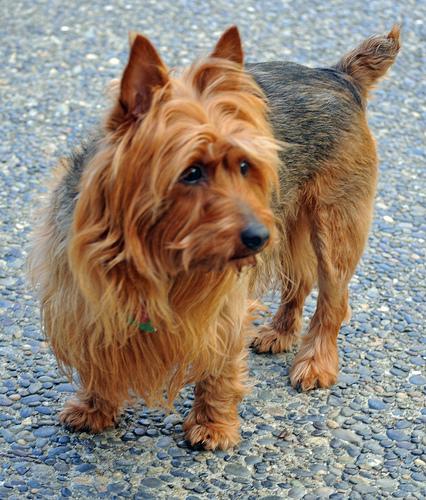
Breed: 202-n000020-Australian_terrier